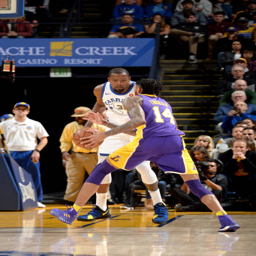
basketball player handles the ball against # .